Esperanza Rising

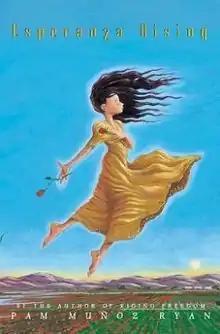
Original Scholastic book cover

Esperanza Rising is a young adult historical fiction novel written by Mexican-American author Pam Muñoz Ryan and released by Scholastic Press on 27 March 2000. The novel focuses on Esperanza, the only daughter of wealthy Mexican parents Sixto and Ramona, and follows the events that occur after her father's murder. Esperanza, her mother, and their former household servants flee to California with no money during the Great Depression, where they find low-paying agricultural work.